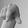
ASL letter: Q